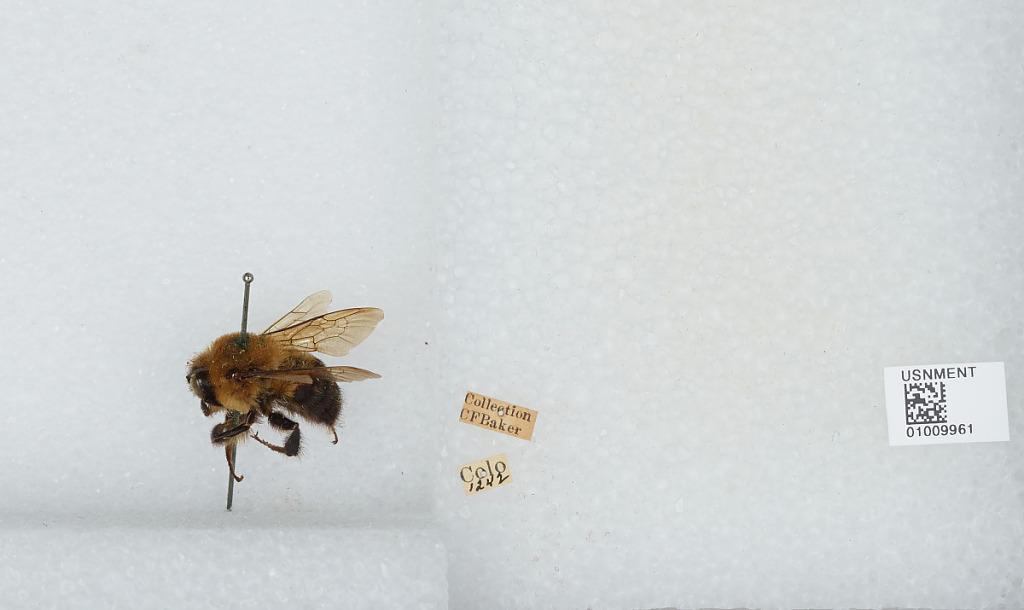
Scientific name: Bombus (Separatobombus) griseocollis (De Geer)
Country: United States
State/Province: Colorado